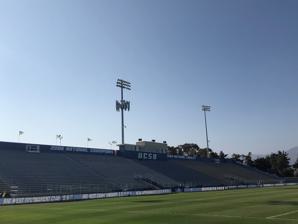
Building: Harder Stadium
Country: United States of America
Year built: 1966
Stadium in Santa Barbara, California, US Harder Stadium Soccer Heaven The stadium in 2006 Santa Barbara Location in the United States Show map of the United States Santa Barbara Location in California Show map of California Full name Meredith Field at Harder Stadium Former names Campus Stadium (1966–1981) Address Stadium Road Location University of California, Santa Barbara California , U.S. Coordinates 34°25′12″N 119°51′14″W / 34.42°N 119.854°W / 34.42; -119.854 Public transit El Colegio & Stadium Rd., Santa Barbara MTD Owner University of California, Santa Barbara Operator University of California, Santa Barbara Type Stadium Genre(s) Sporting events Seating type Reserved seating and benches Executive suites 0 Capacity 17,000 Record attendance 20,000+ Field shape Rectangular Surface Lawn Scoreboard Yes Construction Opened November 12, 1966 ; 58 years ago ( 1966-11-12 ) Renovated 2010 Expanded 1970 Tenants UC Santa Barbara Gauchos ( NCAA ) teams : men's and women's soccer football (1966–1971, 1986–1991) Professional teams : Santa Barbara Sky ( USLC ) (beginning 2026) Website ucsb.edu/harder-stadium Harder Stadium is a 17,000-seat, outdoor multi-purpose stadium on the west coast of the United States , on the campus of the University of California, Santa Barbara in Santa Barbara, California . It serves as the on-campus soccer stadium for both the UC Santa Barbara Gauchos men's and women's programs and also for Santa Barbara Sky of the USL Championship beginning 2026. Currently used occasionally by the university's club rugby and lacrosse teams, it was originally the home of the defunct football program. History The stadium was built 59 years ago in 1966 and is named after Theodore "Spud" Harder, a former coach of the Gauchos' football team. The stadium hosted Vince Lombardi and the Green Bay Packers in January 1967 for their practices in the week ahead of the first Super Bowl . The UCSB football team played their home games at Harder Stadium until football was cut after the 1971 season due to budget cuts. UCSB brought football back as a non-scholarship sport in 1983 and by 1987 it was playing a full Division II and III schedule. In 1992, the NCAA ruled that Division I colleges must play at the Division I level in all sports; UCSB and a few other universities attempted to form a non-scholarship Division I-AAA level, but the effort failed and UCSB eventually dropped football. The stadium has a capacity of 17,000, and currently is the largest stadium on California's central coast . Along with the UCSB Events Center , it is one of the more well-attended athletic venues on the central coast. Harder Stadium hosted a memorial service for the victims of the 2014 Isla Vista Killings . The attendees included UC President Janet Napolitano , and over 20,000 students, staff, alumni, and community members. The stadium seats were filled over capacity as thousands more sat on the grass field. Soccer legacy Harder Stadium sees most of its present-day use as a soccer stadium to the UCSB men's soccer and women's soccer teams. The stadium hosted the final three matches of the 2010 College Cup . However, numerous professional club and international teams have played in Harder Stadium as well. UC Santa Barbara teams Due to the success of the men's program, the stadium has hosted numerous NCAA soccer playoff games in addition to the regular season games. Despite the men's program's recent success, the women's program first brought the NCAA Tournaments to Harder Stadium. The women hosted the first soccer NCAA Tournament game in a 1985 4–3 victory against Cal State Hayward . In total, the women's program has held 4 NCAA Tournament matches at Harder Stadium, bringing such opponents as the Wisconsin Badgers , Stanford Cardinal , and Hartford Hawks . The men's program hosted their first men's NCAA Tournament game in 2002, blanking the San Diego Toreros 2–0. In total, they have hosted 9 NCAA Tournament games. In 2004, 11,214 fans saw UCSB defeat VCU 4–1 to reach the College Cup (NCAA Soccer's "Final Four"). After the game, a group of students celebrated by carrying one of the soccer goals out of the stadium. They had planned to throw it into the Pacific Ocean (about 1/3 mile away), but were stopped by a combination of law enforcement down the block and tiring out from the weight of the goal. However, in 2006, the UCSB won the 2006 Division I Men's College Cup in St. Louis, Missouri . Meanwhile, 2,000 miles away at Harder Stadium, a group of rowdy students marched down to the stadium from their homes and attempted the same feat. This time the group succeeded in their quest, throwing the soccer goal off of a cliff at the beginning of the 6600 block of Del Playa Drive . Over 20,000 were in attendance for a memorial service for the 2014 Isla Vista killings In 2009, the NCAA awarded UCSB and Harder Stadium the 2010 Division I Men's College Cup , which is the "Final Four" of Division I men's soccer. On September 24, 2010, the UCSB gaucho fans set a record on the highest attendance at any NCAA (on campus) soccer match. UCSB beat the visiting UCLA team (2-0) in front of 15,896 who attended the game. Additional UCSB teams that use the stadium for select contests are the UCSB women's lacrosse, men's lacrosse and rugby teams. These teams are part of the UCSB Recreation Department and open to all students. Other teams Due to the large capacity of Harder Stadium, it is often used by professional teams' exhibition games. In 1991, the US Women's National Team played there before the 1991 FIFA Women's World Cup . Likewise, the US Men's National Team played there in 1994 against the Romanian National Team . Club teams also have played at Harder Stadium. In March 2004, the San Jose Earthquakes and Los Angeles Galaxy played a pre-season exhibition in Santa Barbara. Following the success of MLS teams at Harder, in March 2006 & 2007, the UC Santa Barbara men's team played exhibition matches against the Columbus Crew while in July 2006, Cruz Azul and Los Angeles Galaxy played. March 2007 also saw Shizuoka Sangyō University of Japan play against UCSB. March 2009 saw Club América and Monarcas Morelia played, while UCSB has scheduled to play the Mexican U-17 National Team . A friendly between Wrexham and Bournemouth took place on July 20, 2024, in front of 13,322 people. On June 18, 2024, it was announced that the Santa Barbara Sky of USL League One had signed a multi-year deal to bring professional soccer to the stadium. The Sky will begin play in March 2025. On November 13, 2024, the United Soccer League announced that the USL Championship franchise rights held by Memphis 901 FC had been transferred to Santa Barbara Sky FC. The Sky would begin play in the USL Championship in 2026, opting to skip USL League One entirely. Non-sporting activities Every year, the school's Associated Students Program Board have thrown a free day-long party, known as EXTRAVAGANZA , at Harder Stadium. Previous bands to have played at the festival include Fleetwood Mac , The Grateful Dead , Sublime , No Doubt , Jack Johnson , T.I. , Run-D.M.C. , Coolio , Busta Rhymes , The Black Eyed Peas , Jane's Addiction , MxPx , Social Distortion , Eve 6 , Pepper , Slightly Stoopid , Ludacris , Nas , Hellogoodbye , and E-40 . Harder Stadium also houses 18 art studios located beneath the seating risers. They are primarily used by graduate students and faculty. References